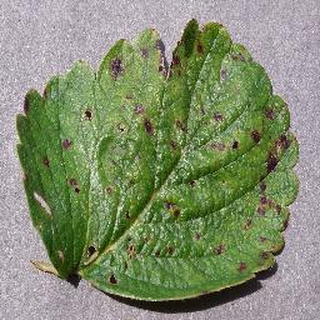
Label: strawberry_leaf_scorch